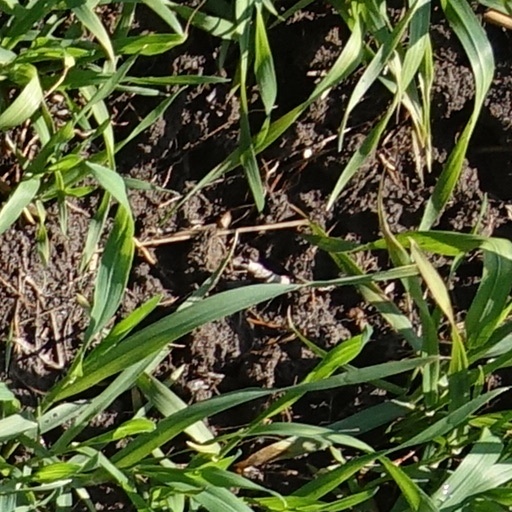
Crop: wheat